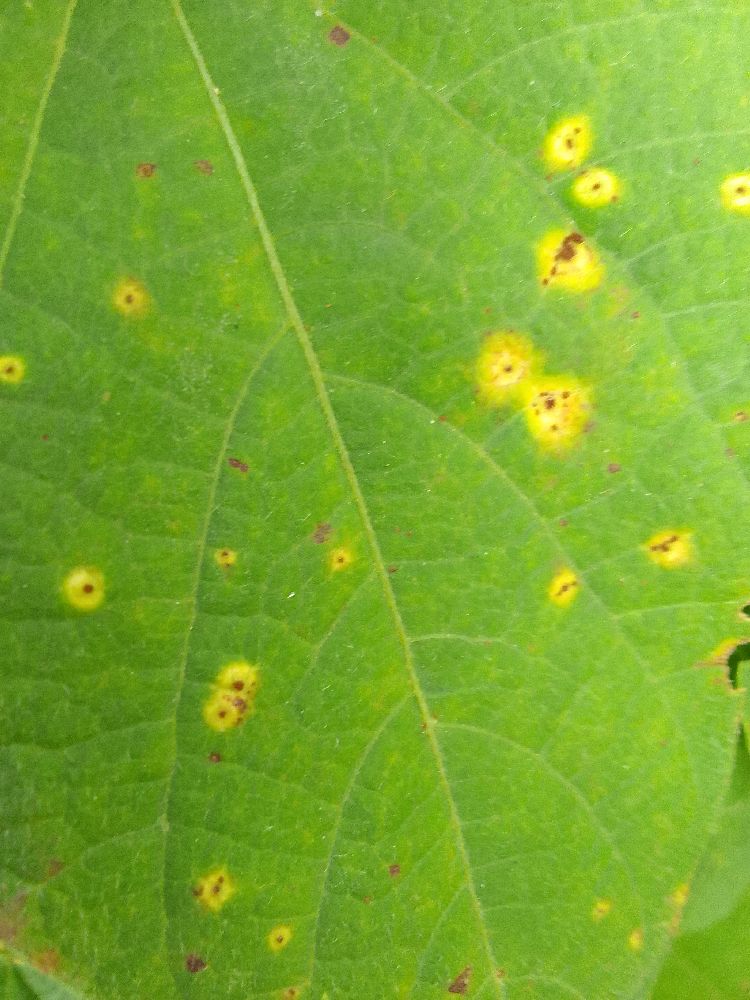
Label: rust